Describe the emotion expressed in this image:  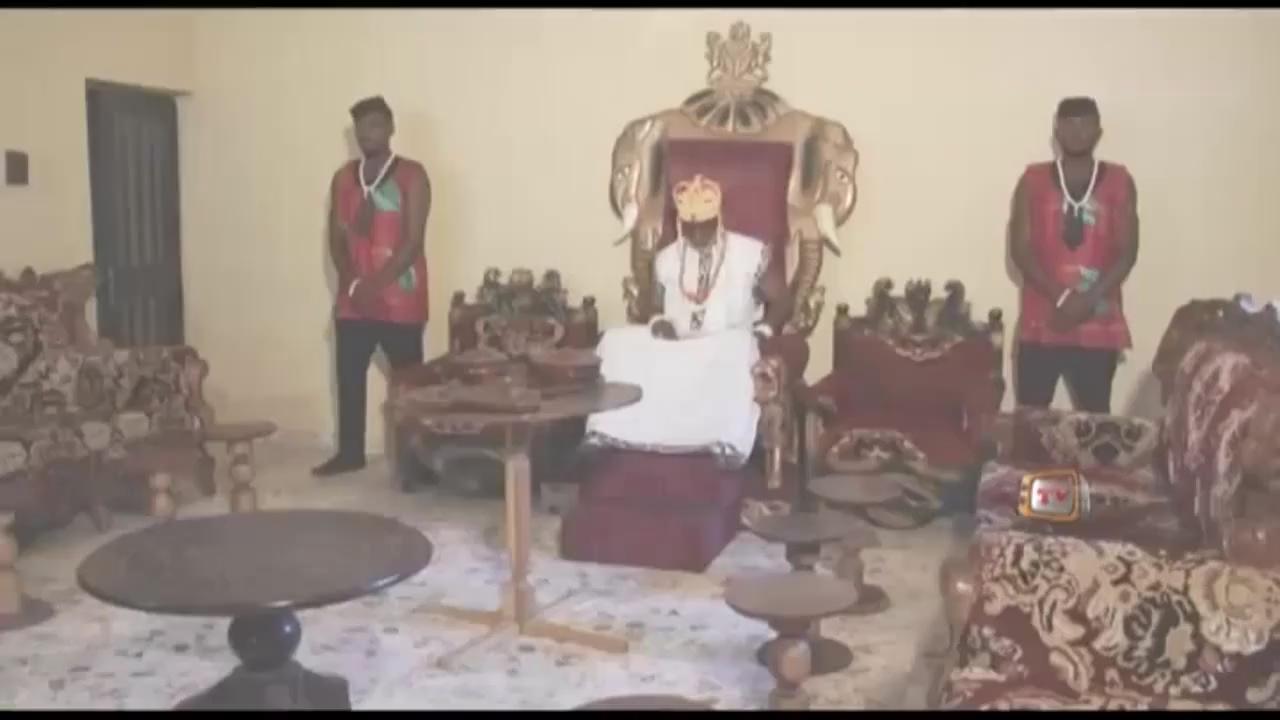
This person displays Pain, valence and arousal with low intensity.